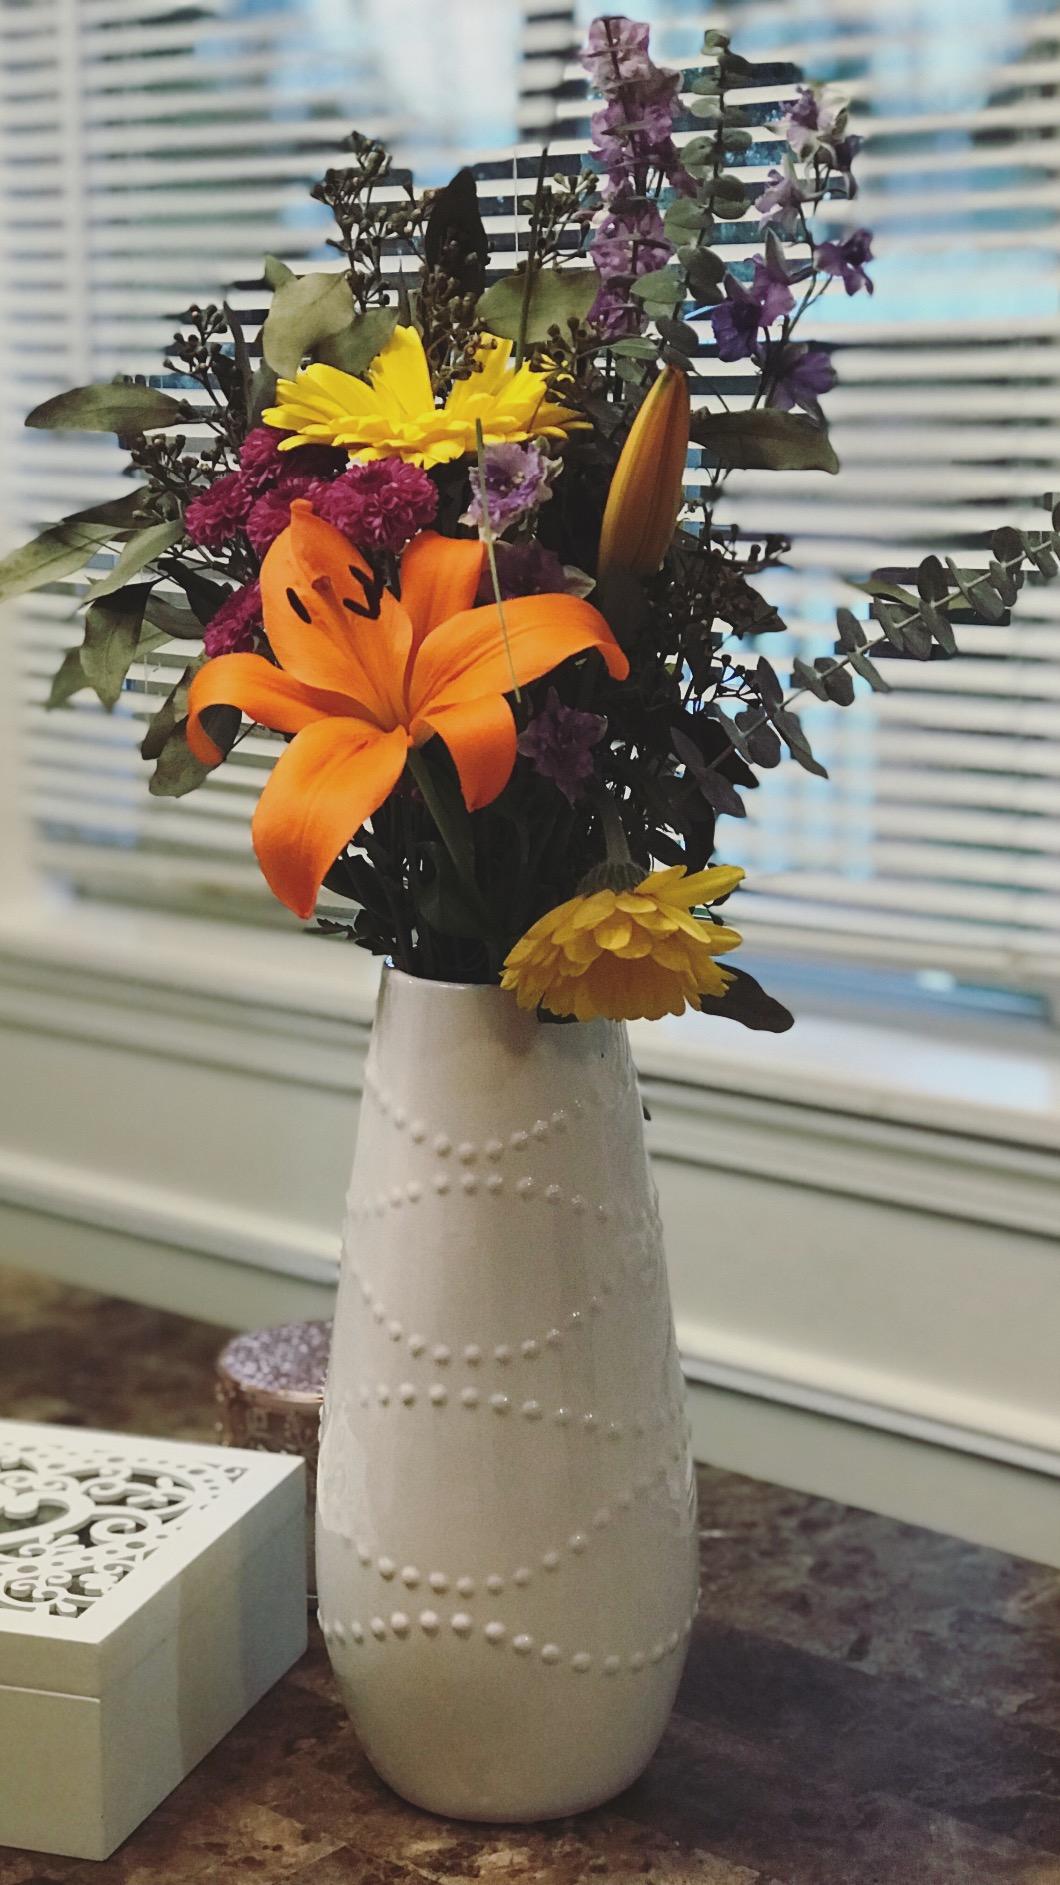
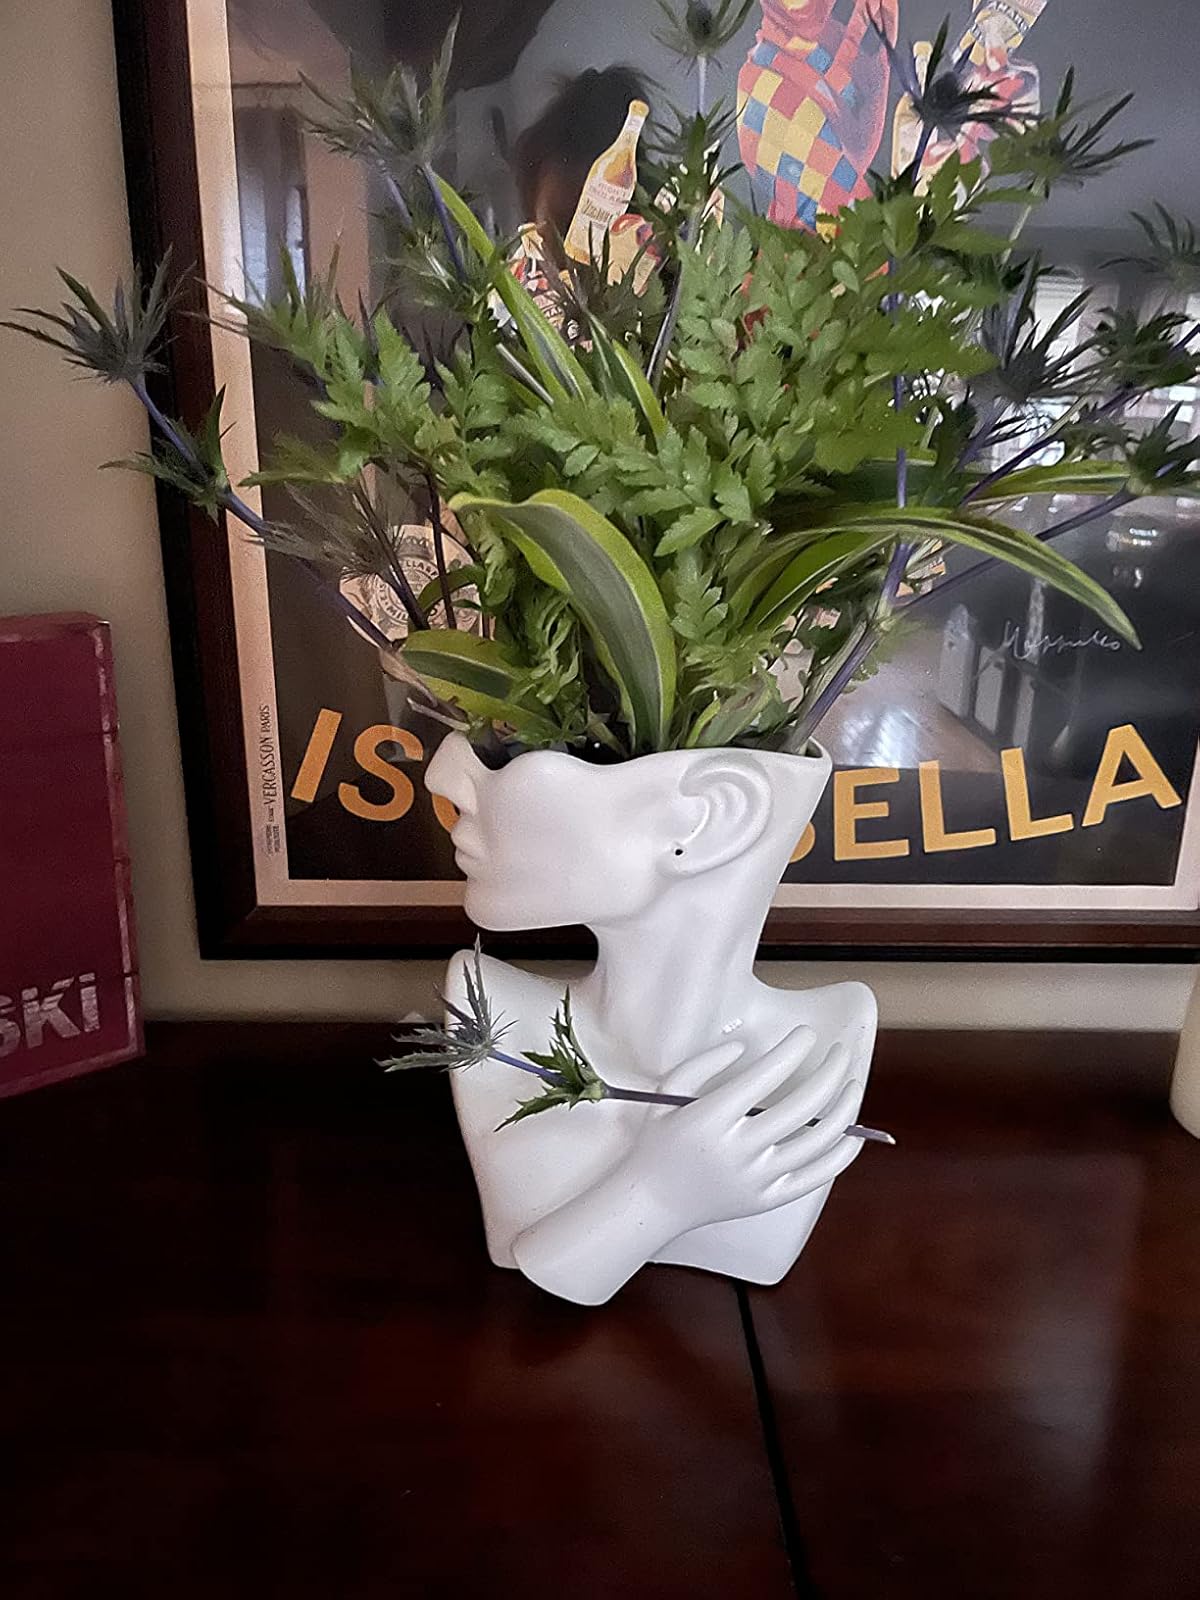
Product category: vase
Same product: no